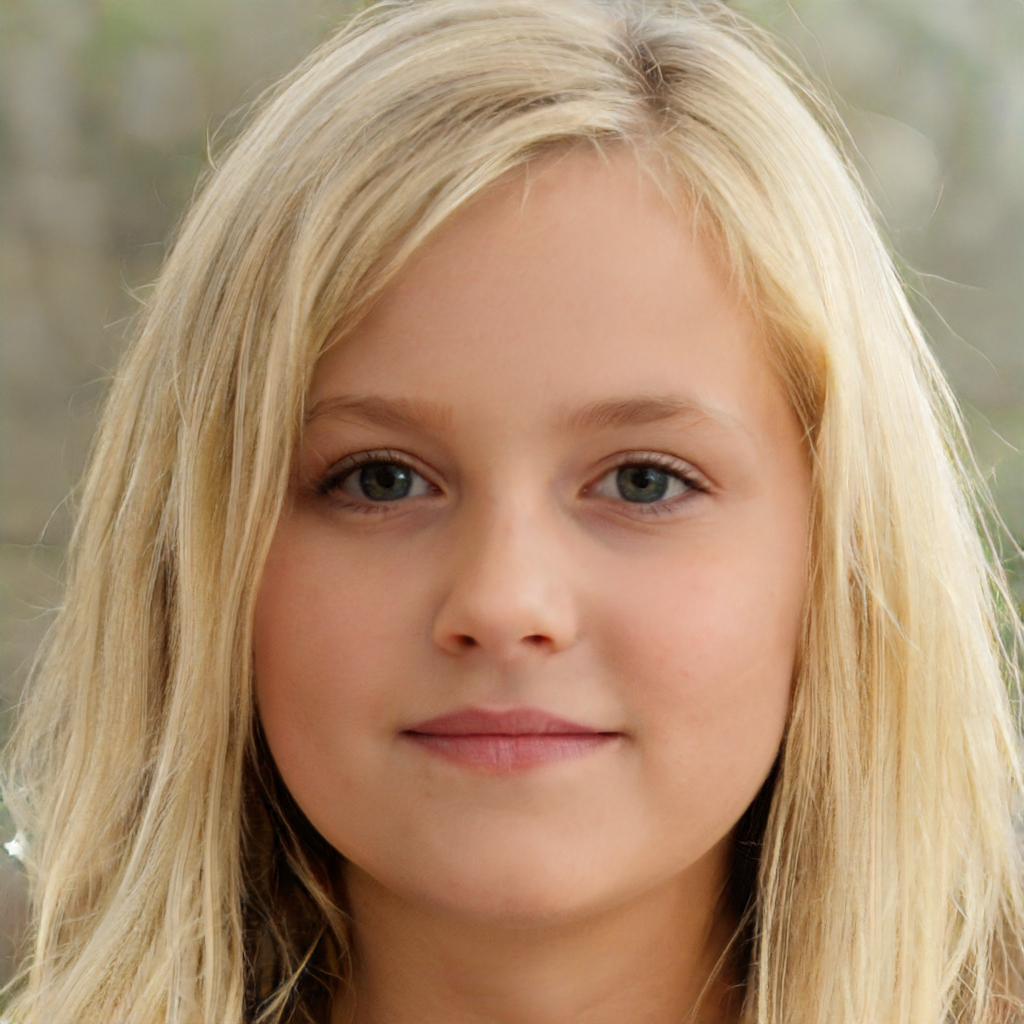
Gender: Female